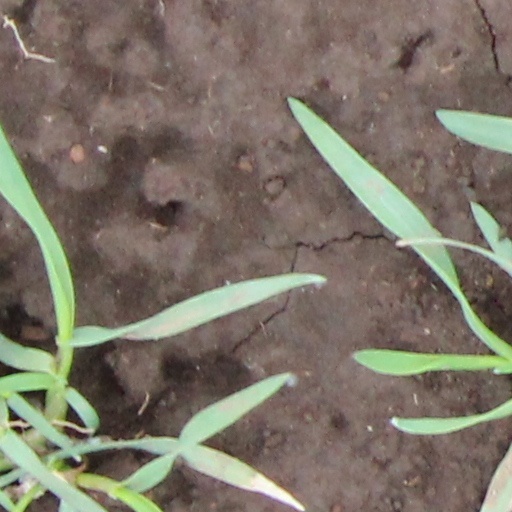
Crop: wheat